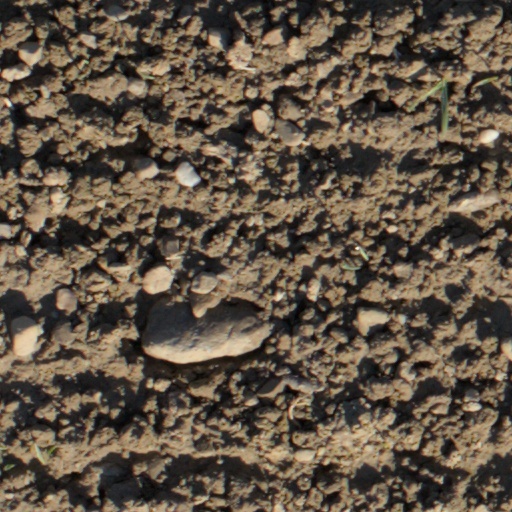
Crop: wheat